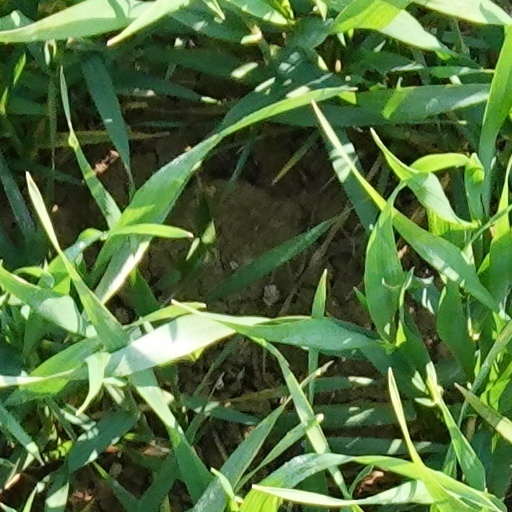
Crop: wheat